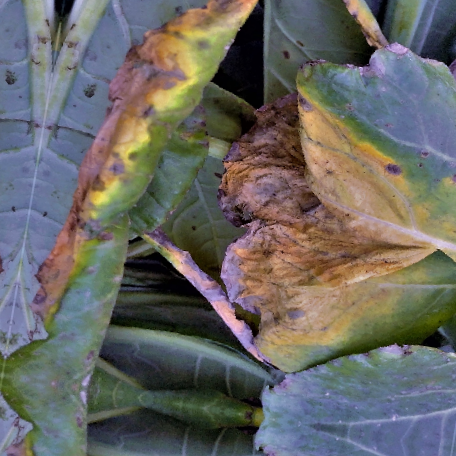
Label: Downy Mildew